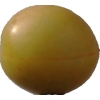
Label: cherry_wax